Answer in natural language. Which object is closer to the camera taking this photo, natural wood threedrawer dresser or Doorway? Choose between the following options: Doorway or natural wood threedrawer dresser
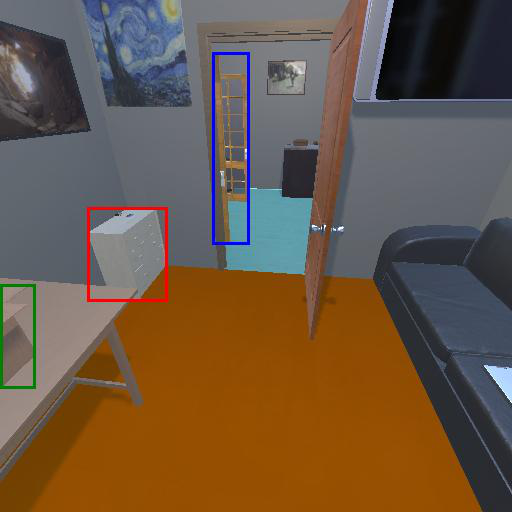
<answer>natural wood threedrawer dresser</answer>